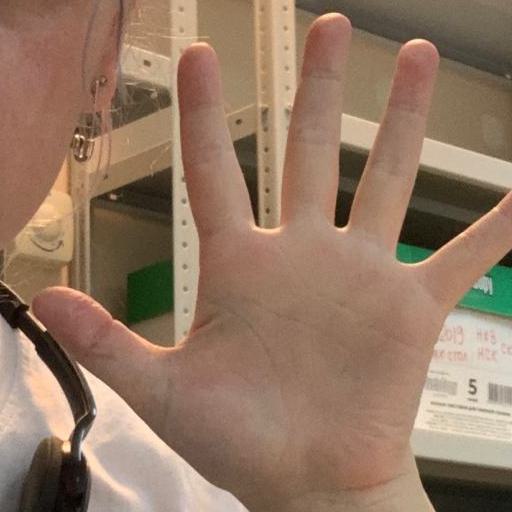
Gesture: palm